List of NHL rivalries

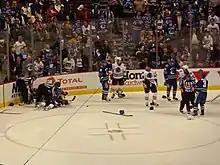
An altercation between the Blackhawks and Canucks during game five of the 2011 Stanley Cup quarterfinals

The Kings–Sharks rivalry started in 1991, when the San Jose was awarded a team and expansion team. This rivalry kicked off when the Sharks defeated the Wayne Gretzky-led Los Angeles Kings 4–0 on April 28, 1995, and destroyed any hope of a Kings playoff appearance. The Kings did not get a definitive win over the Sharks until the 2002–03 season, when the Kings' victory on February 17, 2003, at the Staples Center ended the Sharks' hope of making the playoffs. The Kings and Sharks met in the playoffs for the first time ever in the 2011 Western Conference quarterfinals. The Sharks were the second seed, and the Kings were seventh-seeded. The San Jose eliminated Los Angeles in six games with Joe Thornton scoring the series-winning overtime goal in game six. In the 2011–12 season, the teams competed for the last two playoff seeds in the conference, with the order determined by their last game against each other on April 7, 2012. San Jose won the game 3–2 in overtime to secure the seventh seed, while Los Angeles had the eighth seed. the Sharks were eliminated in the first round, while the Kings went on to win their first Stanley Cup in the 2012 Stanley Cup Finals. The two teams faced each other again in the 2013 Western Conference semifinals, with the Kings winning the series 4–3 that saw the home team winning every game.